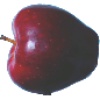
Label: red_delicious_apple